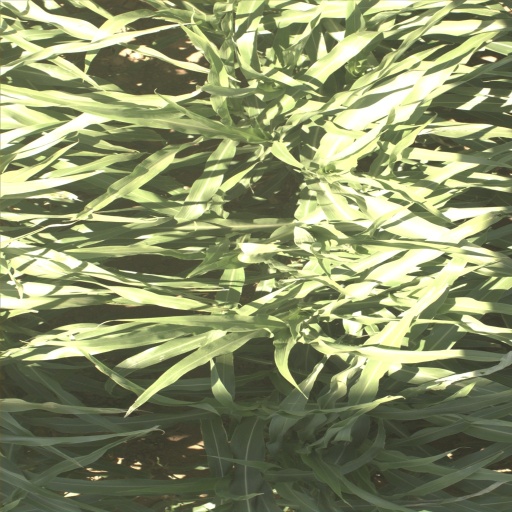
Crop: sorghum